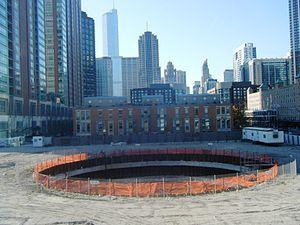
La Chicago Spire était un projet de gratte-ciel résidentiel de forme hélicoïdale en construction à Chicago dans l'Illinois. La fin des travaux était prévue pour 2012. Avec ses 150 étages et 609,6 mètres de hauteur, il serait devenu le plus haut gratte-ciel du continent américain, devant le One World Trade Center de New York. Il a été dessiné par l'espagnol Santiago Calatrava Valls, concepteur entre autres du Turning Torso de Malmö.